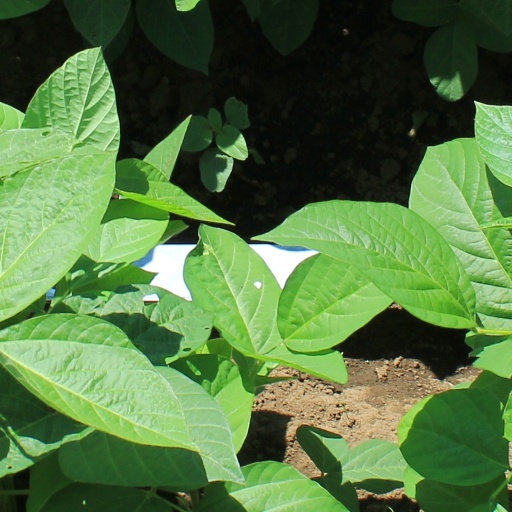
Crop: soybean